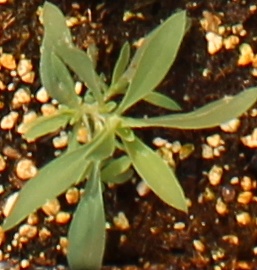
Label: Kochia